Attack on Titan

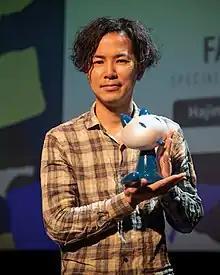
Manga author Hajime Isayama

Hajime Isayama created a 65-page one-shot version of "Attack on Titan" in 2006. Originally, he offered his work to the "Weekly Shōnen Jump" department at Shueisha, where the editor of the department asked him to modify a few details in the story and artwork, which Isayama refused. He instead brought the manga to the "Weekly Shōnen Magazine" department at Kodansha. Before serialization began in 2009, he had already thought of ideas for twists, although they are fleshed out as the series progresses. The author initially based the scenery in the manga on that of his hometown of Hita, Ōita, which is surrounded by mountains. While working at an internet cafe, Isayama encountered a drunken customer who grabbed him by the collar. It was this incident that showed him "the fear of meeting a person I can't communicate with", which is the feeling that he conveys through the Titans. When designing the appearances of the Titans, he uses several models such as martial artist Yushin Okami for Eren Yeager's Titan form, as well as Brock Lesnar for the Armored Titan. George Wada, the anime's producer, stated that the "Wall of Fear" was influenced by the isolated and enclosed nature of Japanese culture. He also said that the inner feelings of every individual is one of the series' main themes. Isayama later would confirm that "Attack on Titan" was inspired in part by "Muv-Luv Alternative", the second visual novel in the "Muv-Luv" visual novel series. Isayama also noted that his image of carnivorous titans was inspired by Gyaos from the "Gamera" franchise, "The War of the Gargantuas", Man-eating Mona Lisa from the "Jigoku Sensei Nūbē" series, and dinosaurs from the "Jurassic Park" series.